Ice dam (roof)

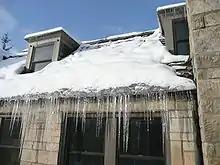
Ice dam forming on slate roof.

An ice dam is an ice build-up on the eaves of sloped roofs of heated buildings that results from melting snow under a snow pack reaching the eave and freezing there. Freezing at the eave impedes the drainage of meltwater, which adds to the ice dam and causes backup of the meltwater, which may cause water leakage into the roof and consequent damage to the building and its contents if the water leaks through the roof.